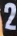
Number: 2